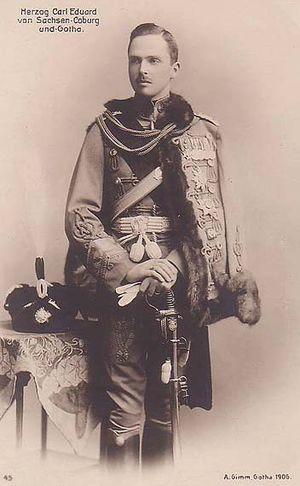
Charles-Édouard de Saxe-Cobourg et Gotha est un membre de la famille royale britannique, duc de Saxe-Cobourg et Gotha de 1900 à 1918. Son soutien à l'Allemagne lors de la Première Guerre mondiale lui vaut d'être banni de sa famille, rupture qui aboutit à son engagement en faveur du régime nazi dans les années 1930.